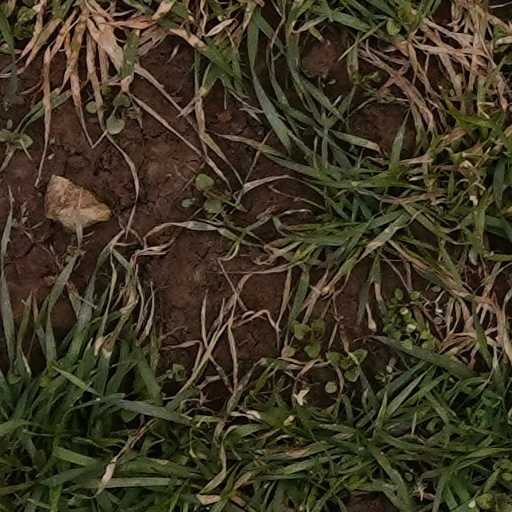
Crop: wheat